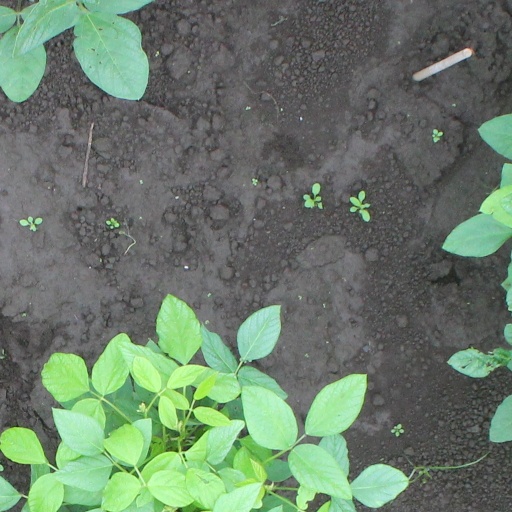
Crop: soybean